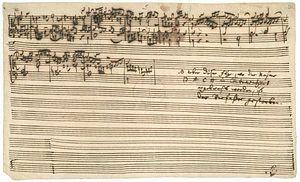
L'Art de la fugue est une œuvre inachevée de Jean-Sébastien Bach. Bach a commencé sa composition aux alentours de 1740 ou 1742, et l'a mise au propre vers 1745. Cette première version contient 12 fugues et 2 canons. Il a poursuivi le travail jusqu'à sa mort, en 1750. La seconde version, publiée après la mort de Bach en 1751, contient 14 fugues et 4 canons, mais elle comporte des erreurs et des incertitudes dans l'ordre des contrepoints. Lorsque Bach mourut, la gravure n'était pas terminée, et l'édition a été supervisée et achevée par son fils Carl Philipp Emanuel Bach. Les éditeurs y ont ajouté le choral « Vor deinen Thron tret ich hiermit », bien que celui-ci n'ait pas de lien thématique apparent avec le reste de l'œuvre.